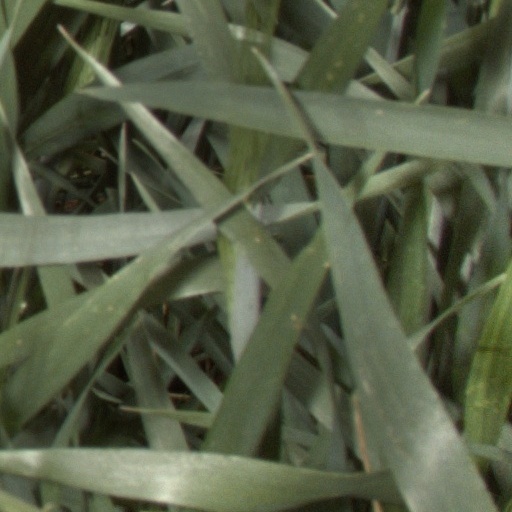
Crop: wheat